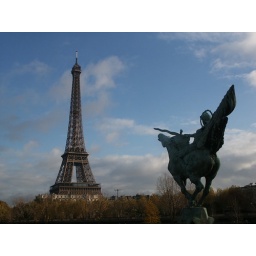
A nice view of Eiffel from a small bridge over Seine river (this bridge was in the movie &amp;quot;Before Sunrise&amp;quot;)